Vichères

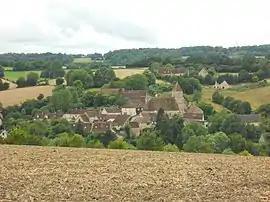
A general view of Vichères

Vichères is a commune in the Eure-et-Loir department in northern France.